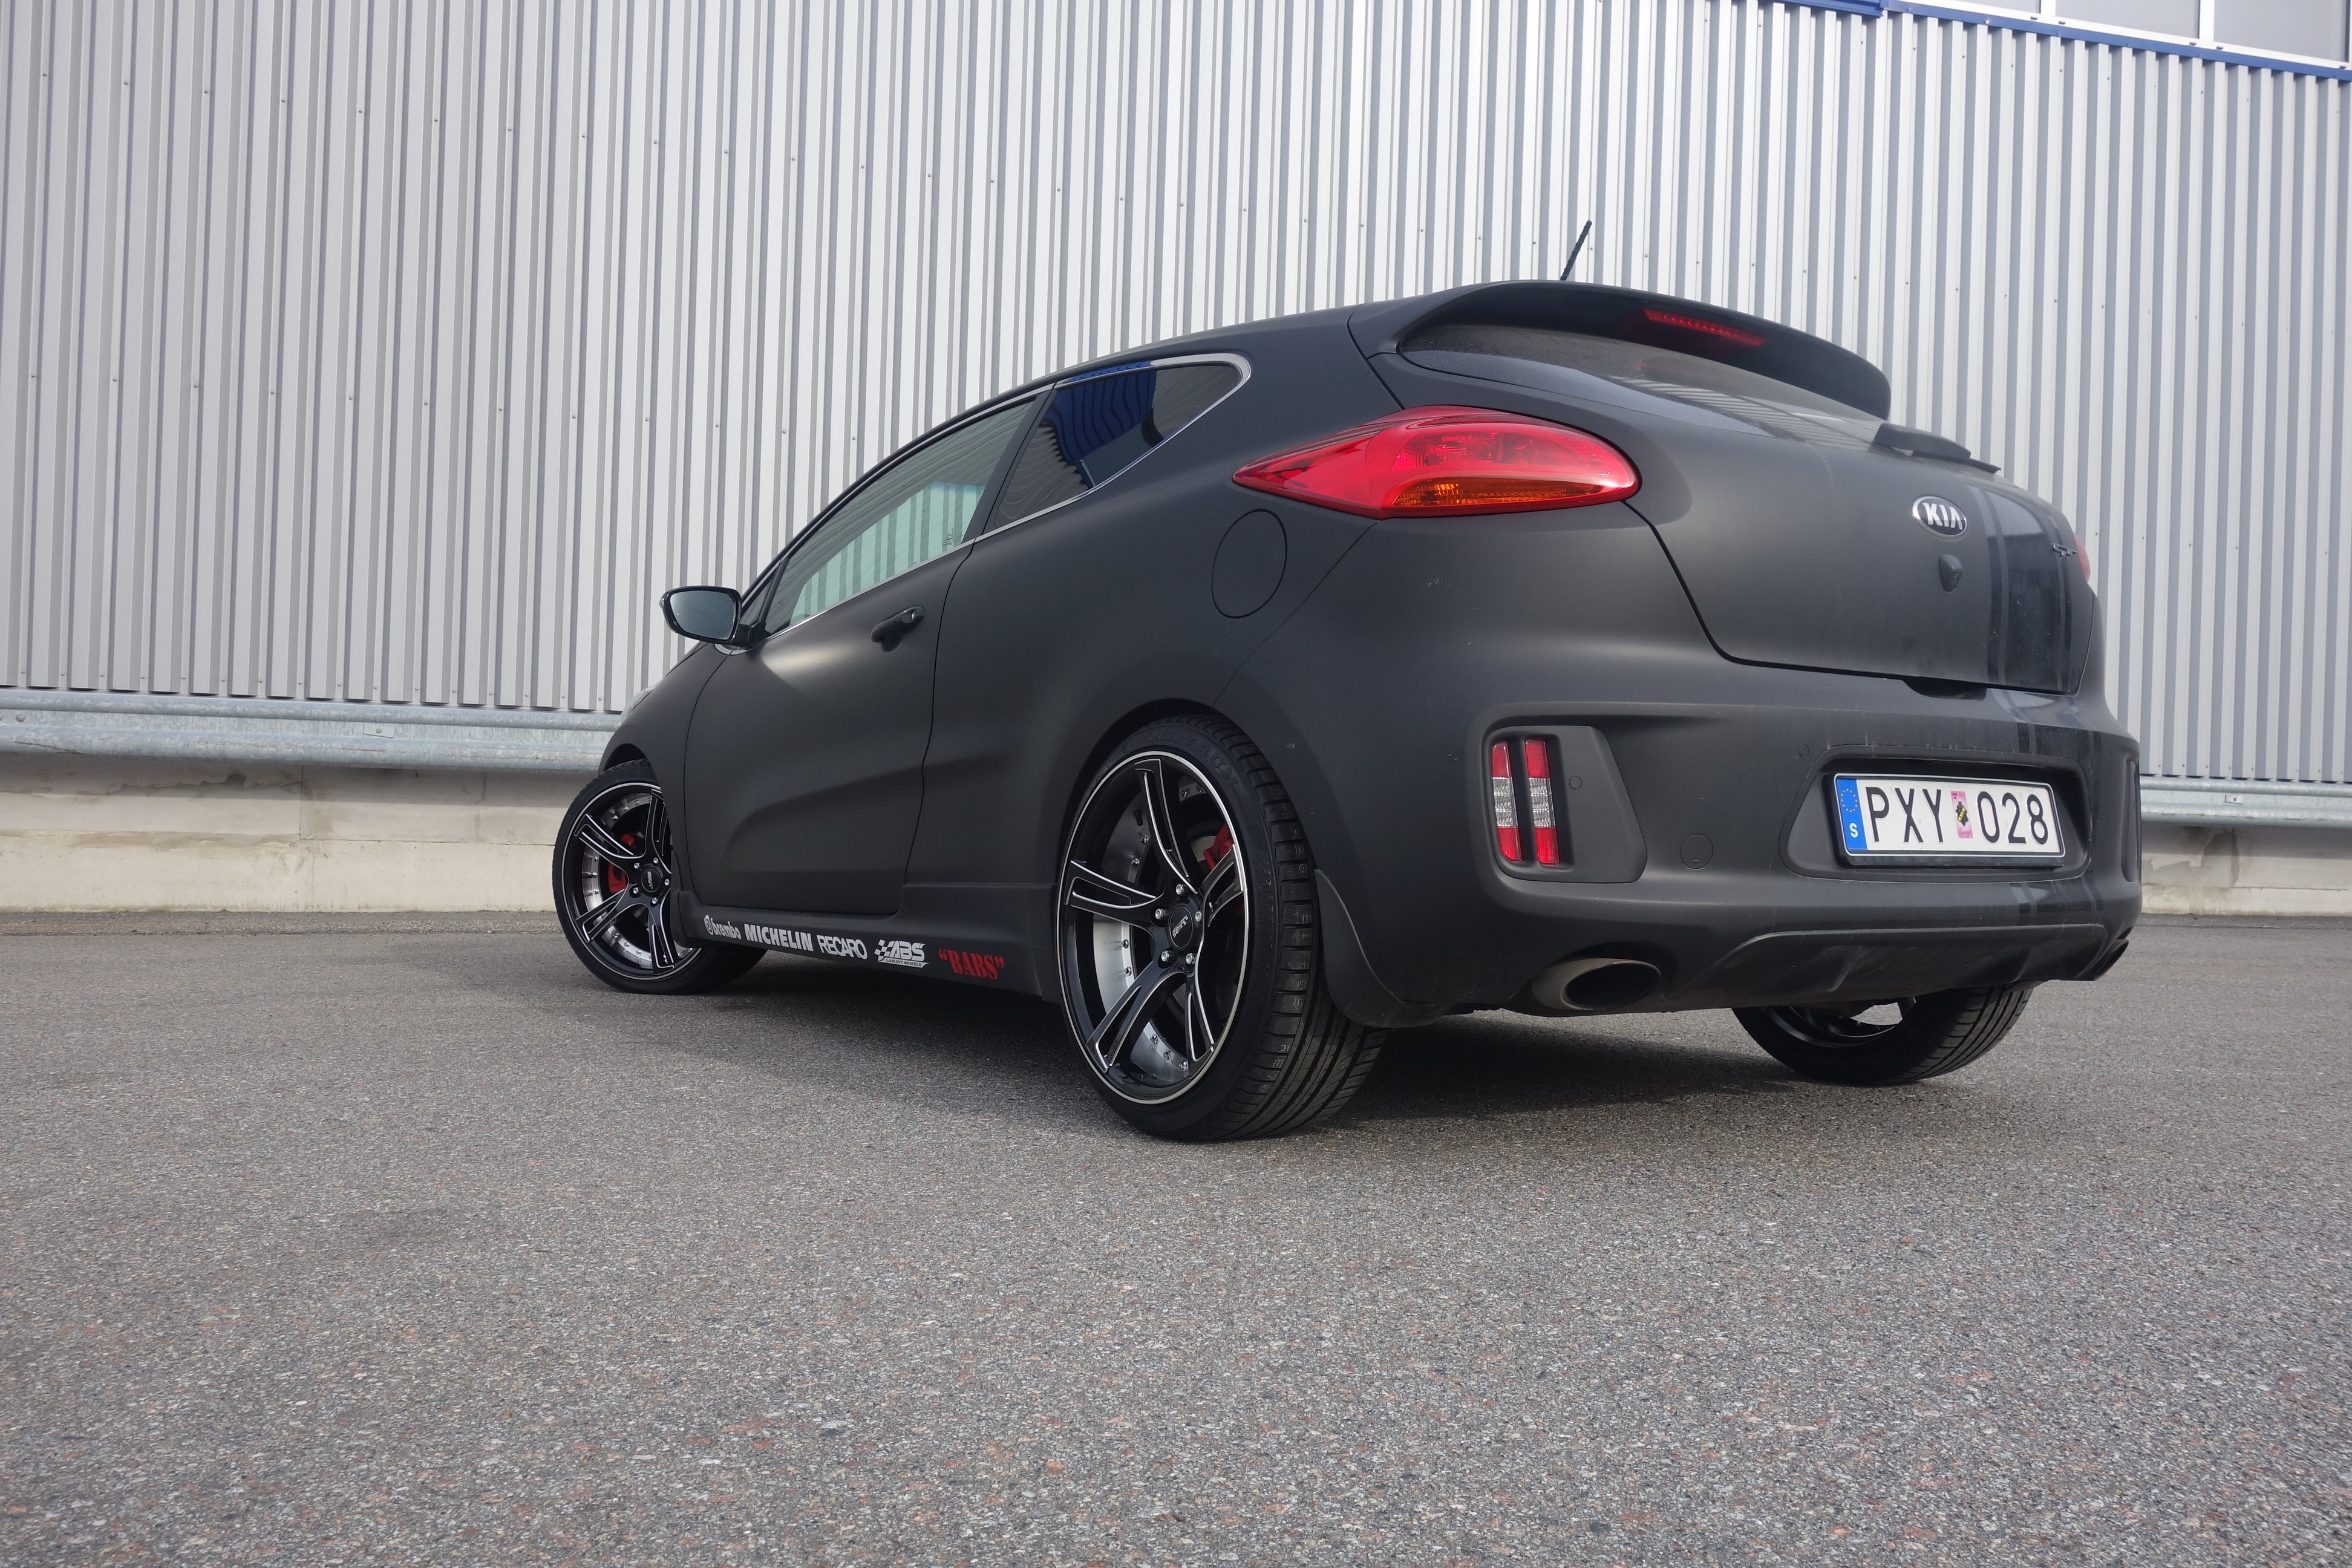
car, wheel, vehicle, sports car, bumper, sedan, land vehicle, black wheels, black alloy wheels, deep black rims, automobile make, automotive exterior, compact car, automotive design, luxury vehicle, family car, mid size car